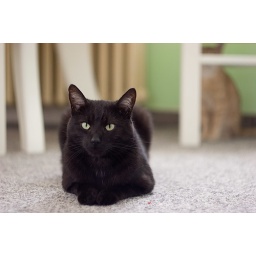
Our pet tom Cert in his typical position on kitchen floor. Our other cat is visible in background.